1915 Tie Cup final

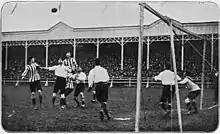
Scene of the match played at Gimnasia y Esgrima

Porteño earned its place in the final as the winner of 1915 Copa de Competencia Jockey Club, where the team beat Hispano Argentino (2–1 as visitor), Tigre (6–1 at Atlanta), Huracán (5–2 in extra time), River Plate (2–1), Rosario A.C. (1–0 in palermo) and finally, Primera División champion Racing in the final (2–1 also in Palermo).